Kevin Minter

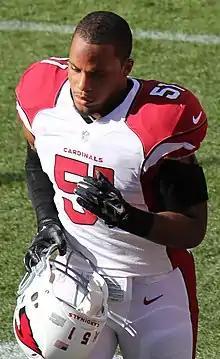
Minter with the Arizona Cardinals in 2014

Minter was selected by the Arizona Cardinals in the second round, with the 45th overall pick, of the 2013 NFL draft. In his rookie season, Minter contributed as a special teams player as he only played two defensive snaps while making four tackles.